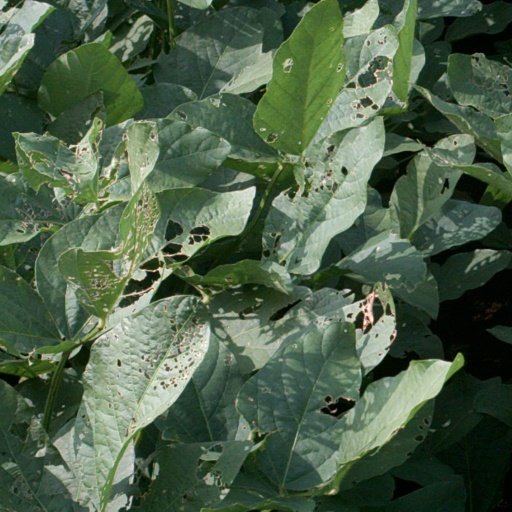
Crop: soybean